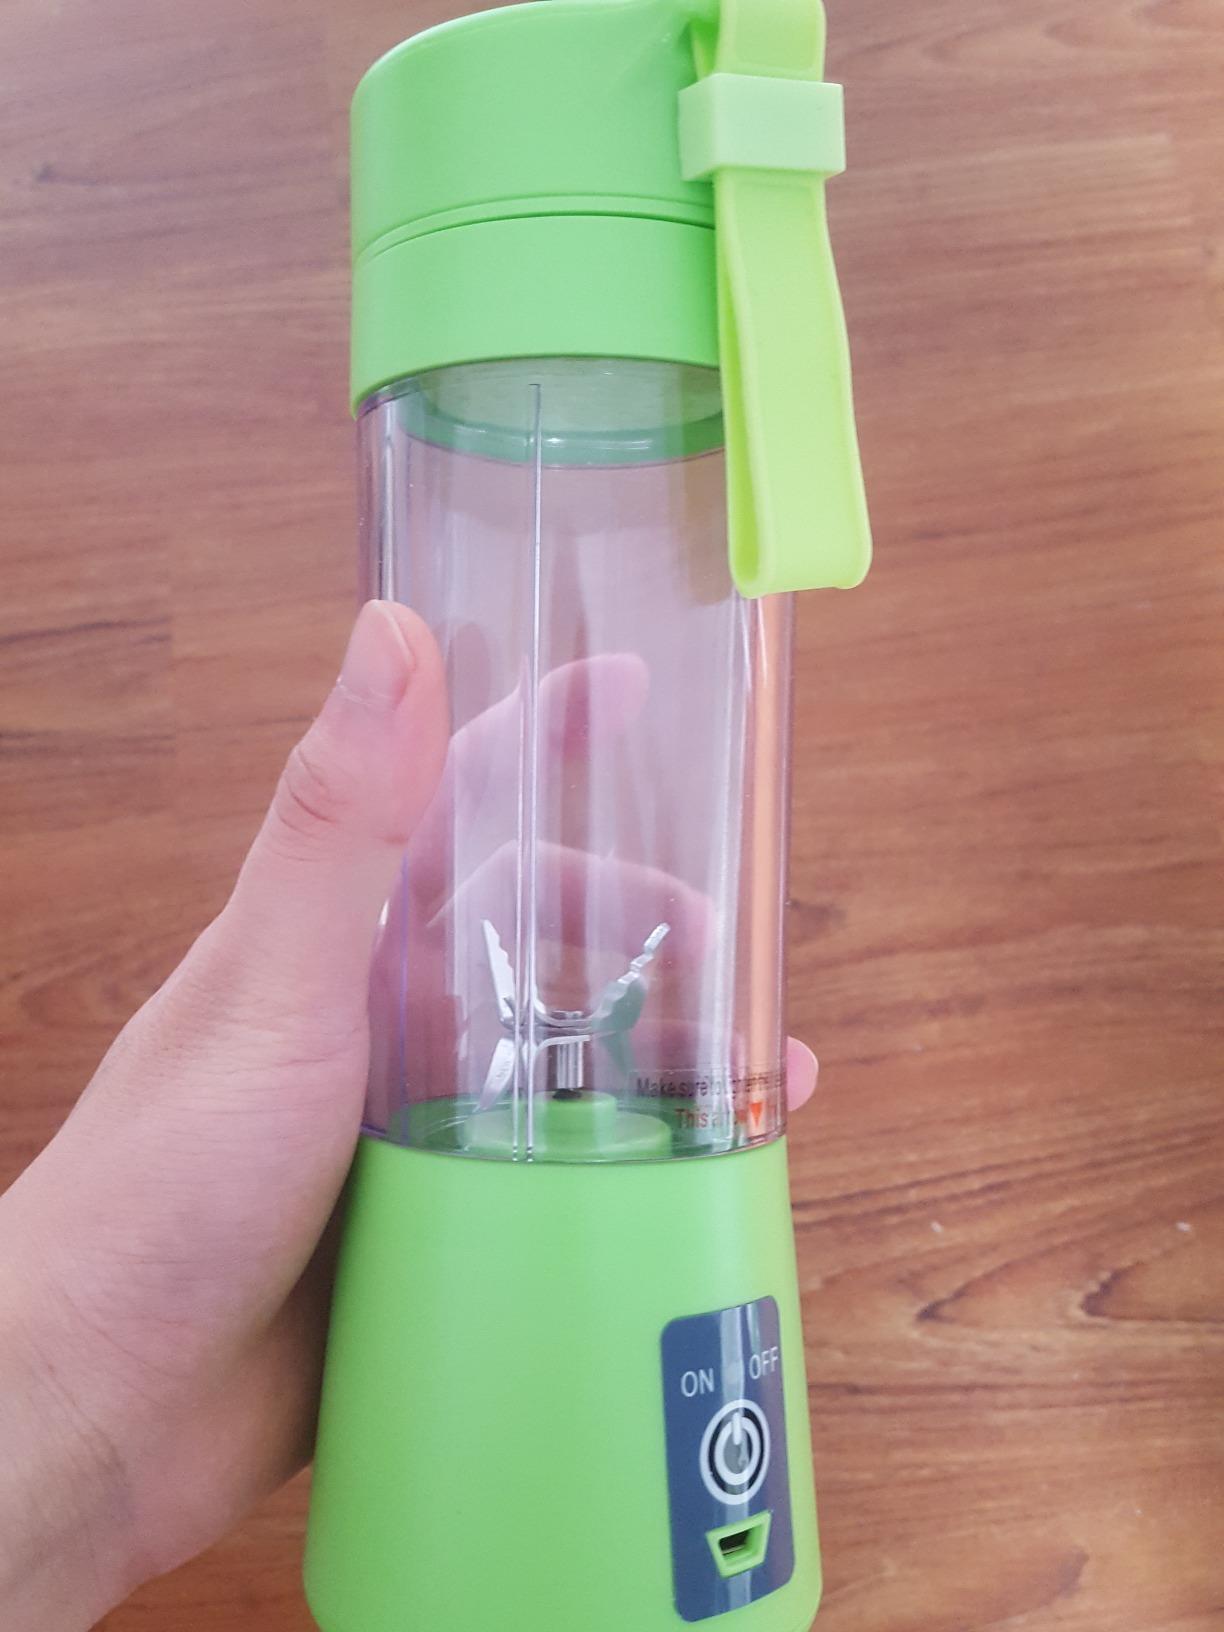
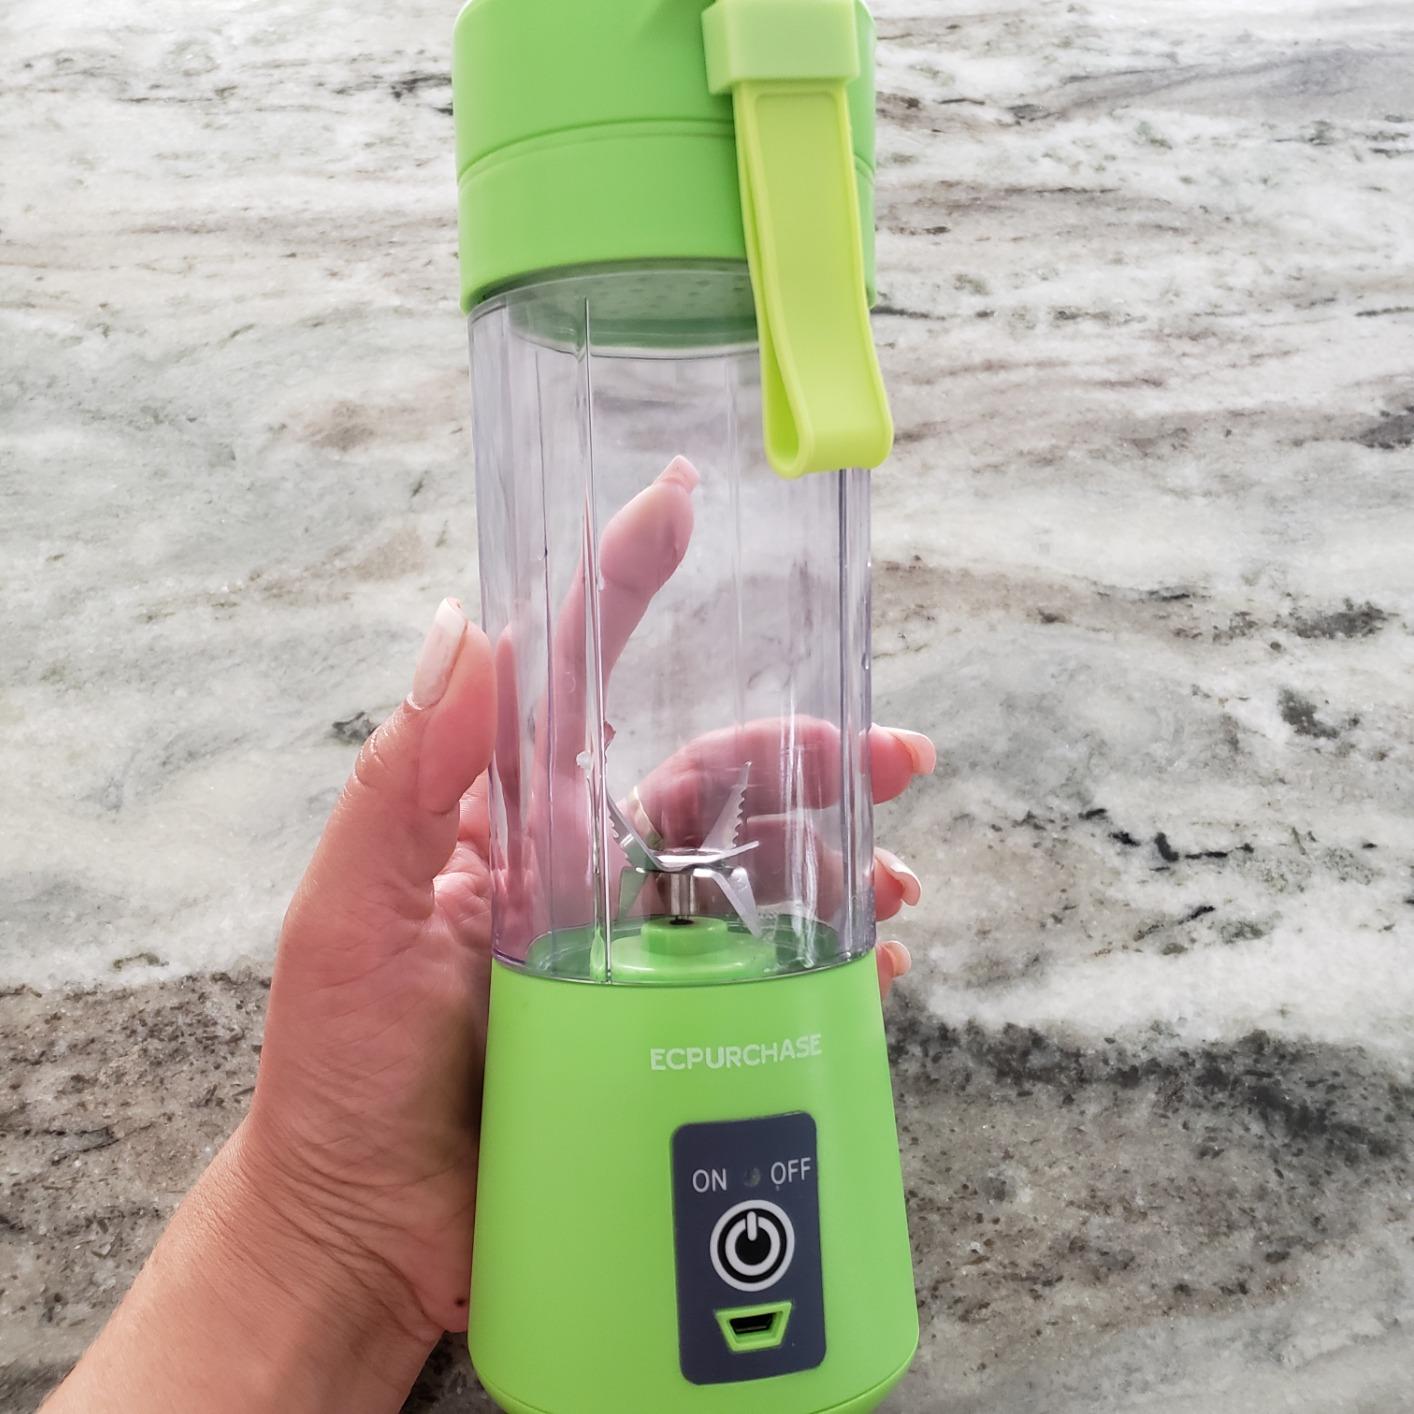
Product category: items_blender
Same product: yes